HESA Shahed 274

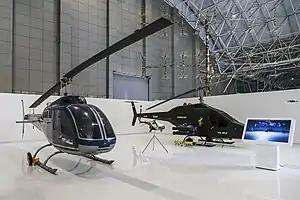
Shahed 274 on left

Shahed 274 is an Iranian-made light utility helicopter, reportedly developed by the Islamic Revolutionary Guard Corps.